Bagni di Lucca

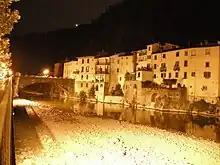
Bagni di Lucca by night .

In the valley of the Serchio, about below Ponte a Serraglio, is the medieval Ponte della Maddalena (circa 1100), with a lofty central arch. It is also known as "Ponte del Diavolo". Il Ponte del Diavolo is known to have a few origins, however, there is one main story. It is said that when a construction worker was working on the bridge late at night, the devil came up to him and offered assistance if he could claim the first passenger on the bridge. The agreement was made and when the bridge was finally built, a little dog wandered over the bridge and mysteriously disappeared. Many years later, another arch was added to the bridge for trains to pass by, this bridge is regarded as the most notable sight in the Bagni di Lucca area.